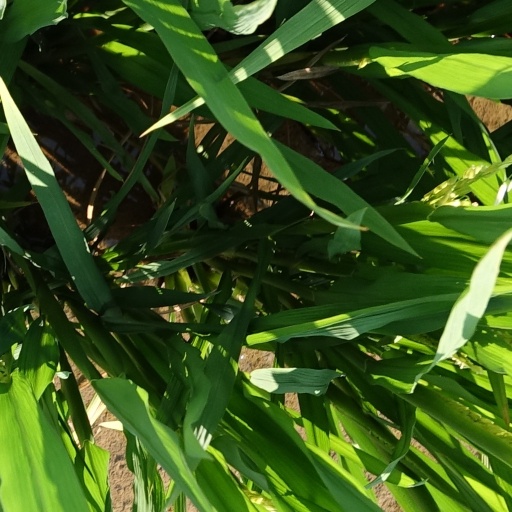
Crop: rice